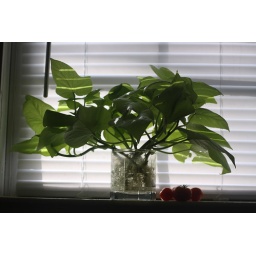
Sweet potato vine....rooting in my kitchen window